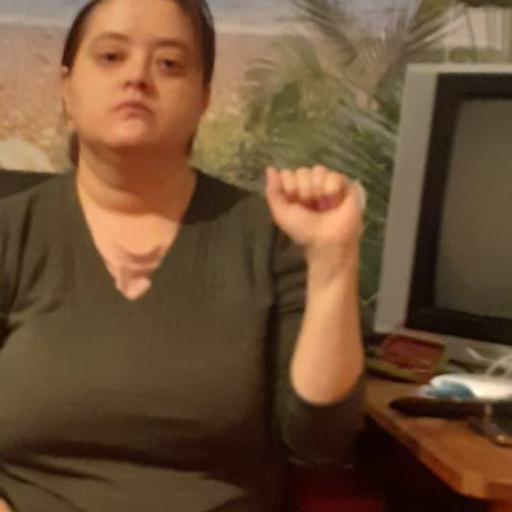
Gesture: fist